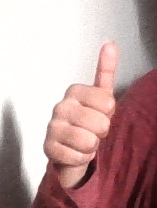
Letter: aleff